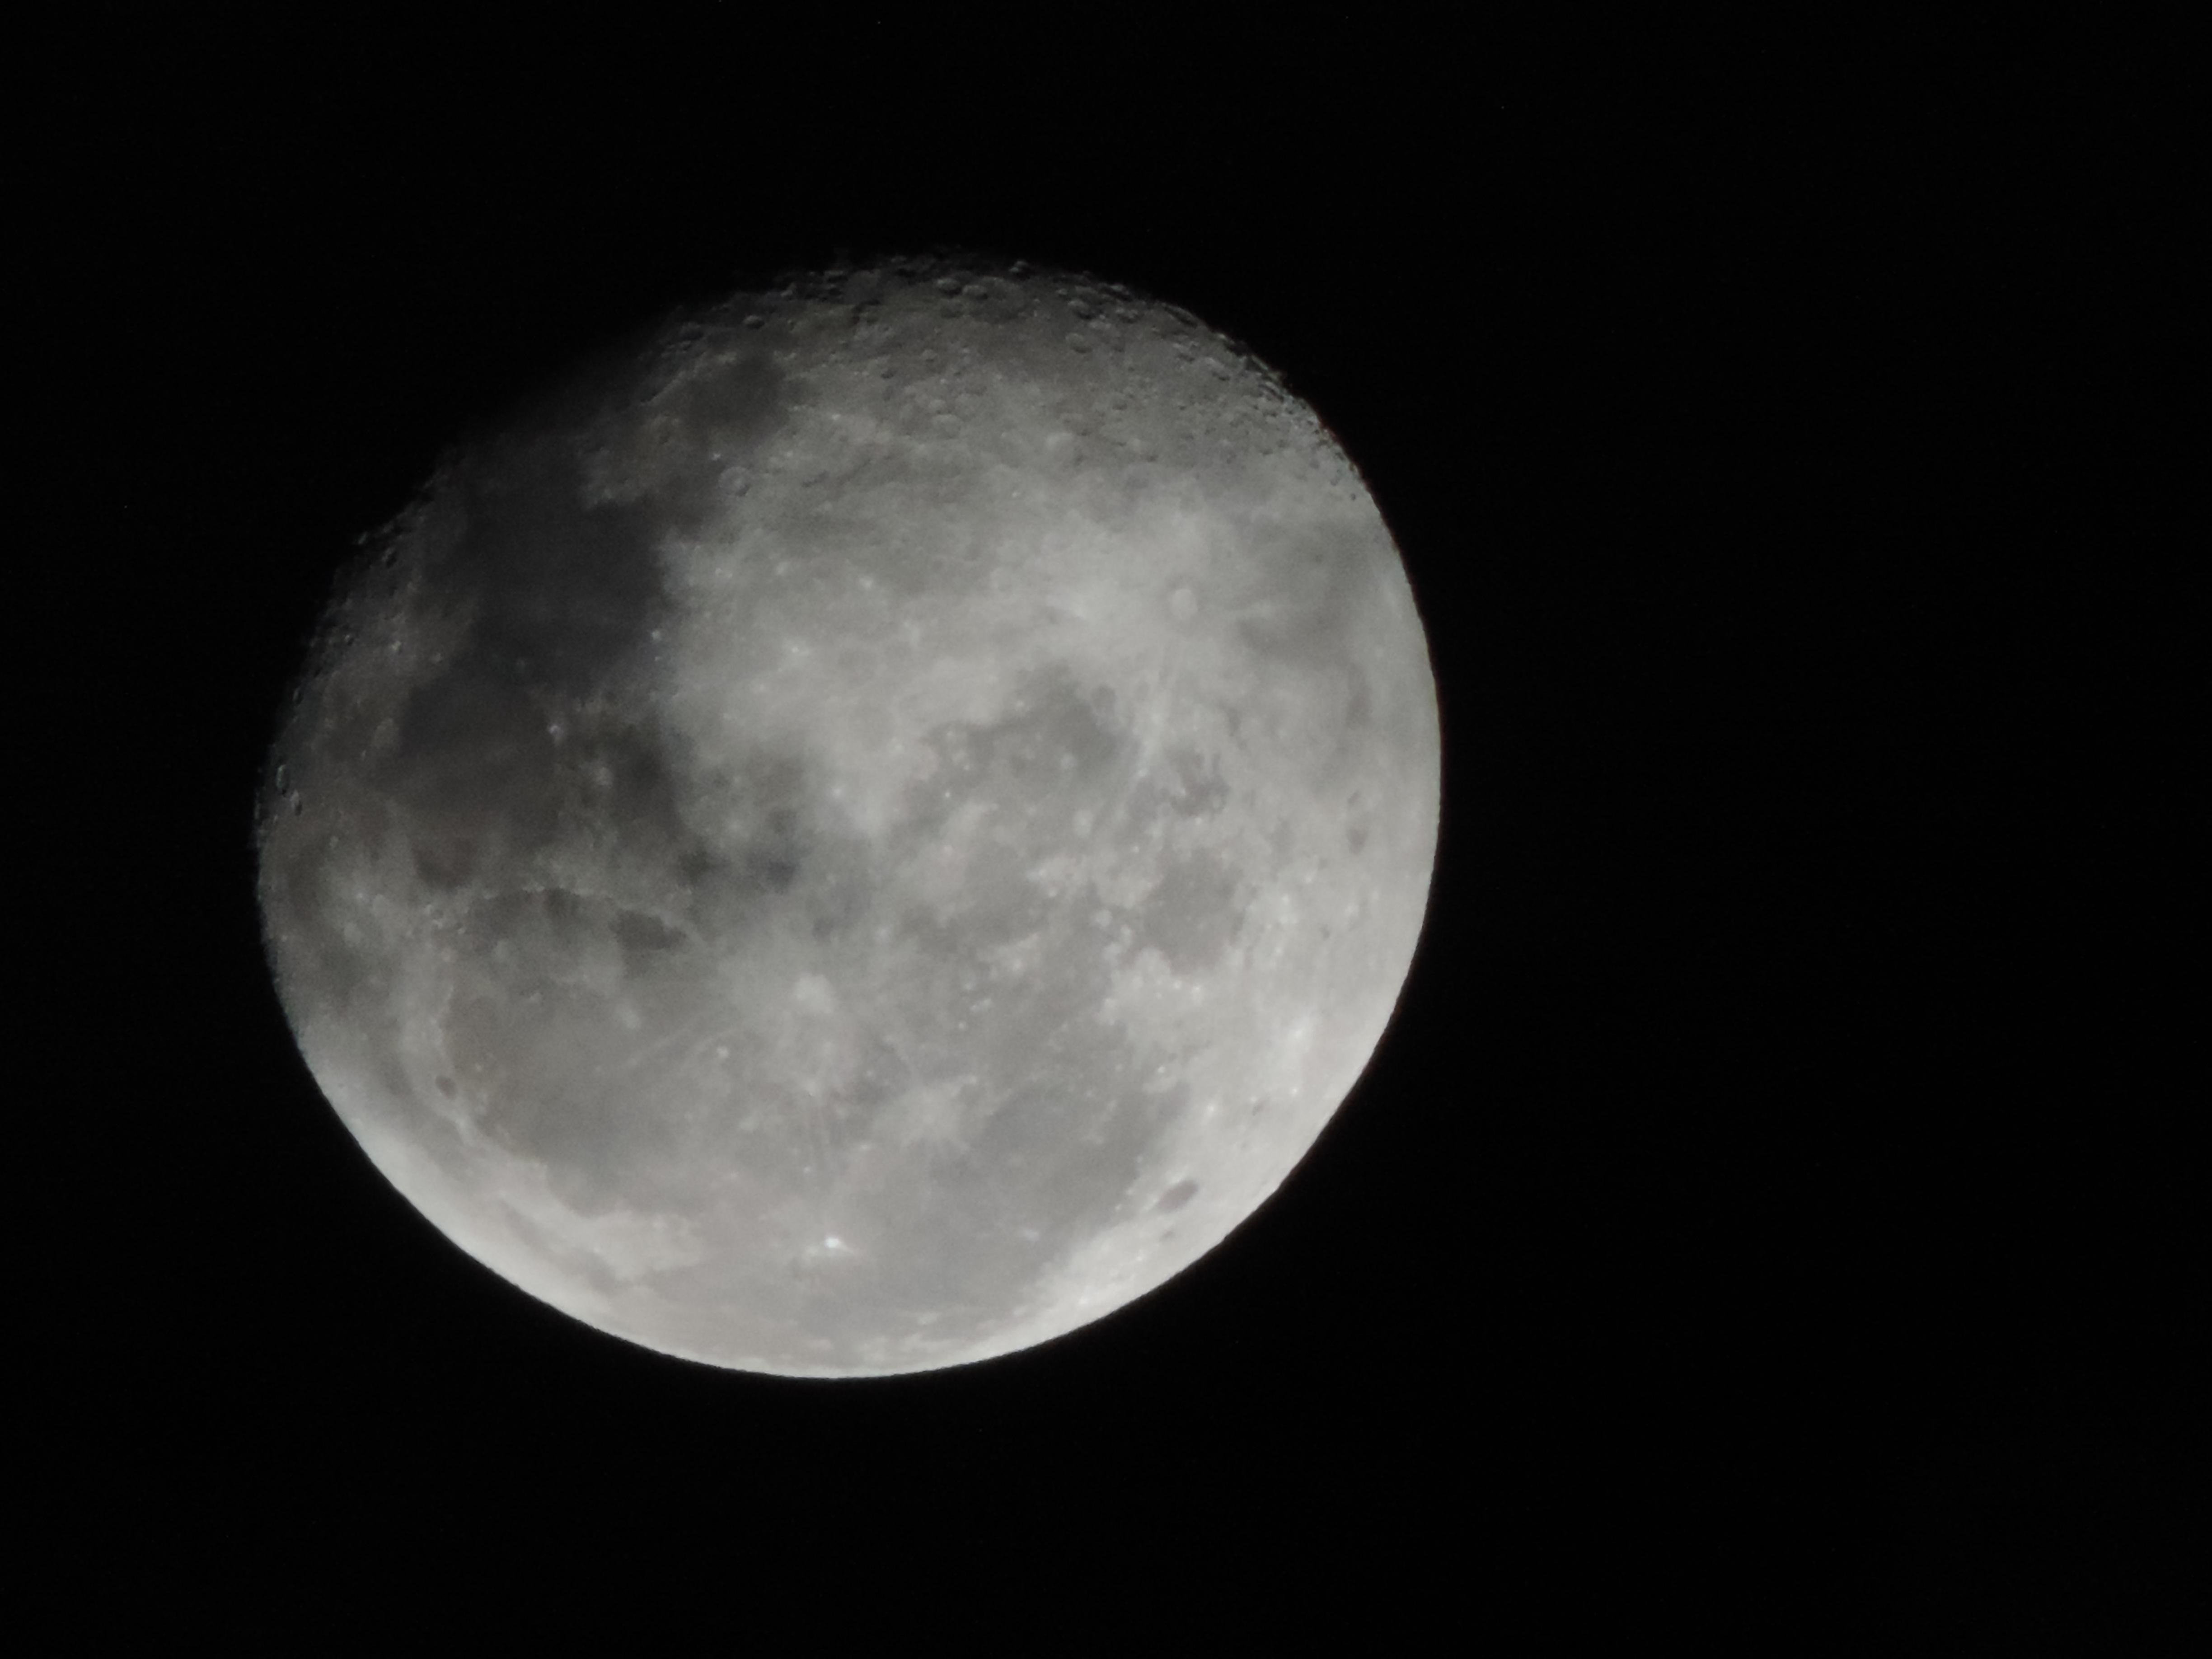
black and white, night, atmosphere, space, moon, full moon, circle, astronomy, astronomical object, celestial event